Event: Ecuador Earthquake
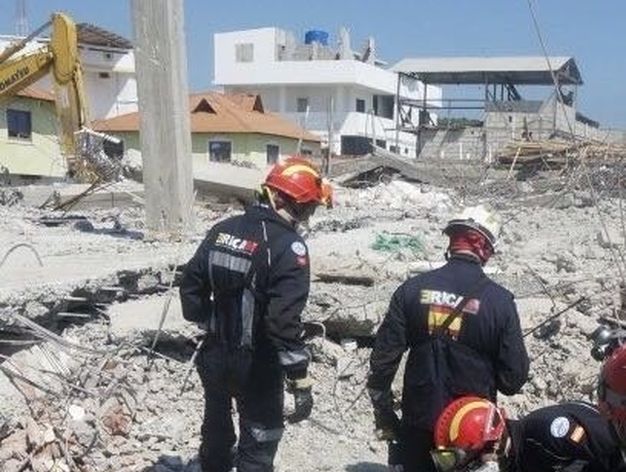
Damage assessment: damage